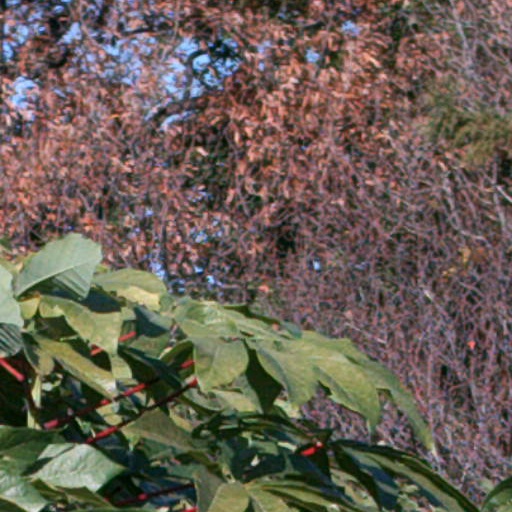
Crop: cassava